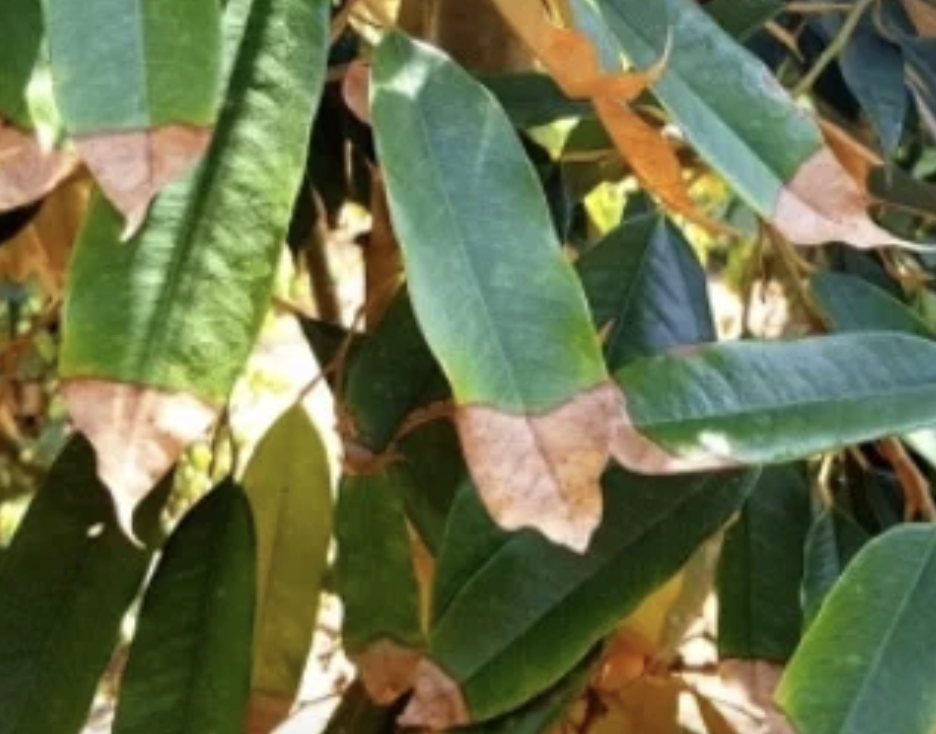
Label: anthracnose_disease